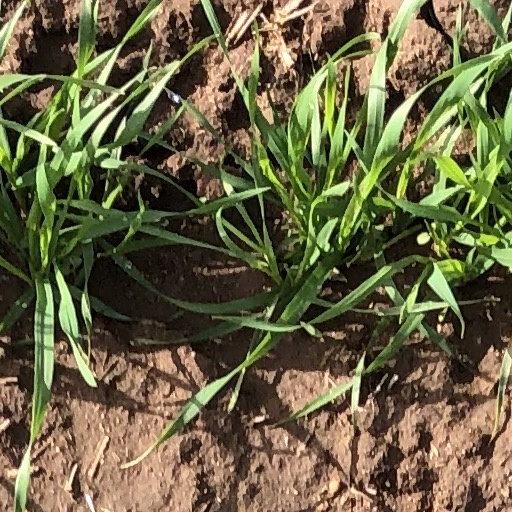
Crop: wheat